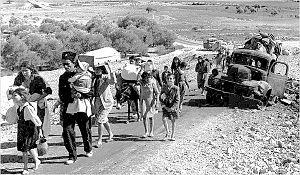
1948 est une année bissextile commençant un jeudi 1er Janvier.
La guerre civile de 1947-1948 en Palestine mandataire se déroule du 30 novembre 1947 au 15 mai 1948, pendant les six derniers mois du mandat britannique sur la Palestine.
La Guerre israélo-arabe de 1948, également nommée Guerre de 1948, Guerre de Palestine de 1948, Guerre d'indépendance ou Guerre de la Libération et al-Naqba fait référence à la guerre qui mena à la fondation de l'État d'Israël et à la naissance du problème des réfugiés palestiniens. Elle marque également le début de l'exode des communautés juives du monde arabe
Les batailles de Latroun sont cinq batailles qui ont opposé Israéliens et Transjordaniens sur les contreforts de Latroun entre les 25 mai et 18 juillet 1948 pendant la première guerre israélo-arabe.
Les réfugiés palestiniens sont les Palestiniens qui ont un statut spécial de réfugié reconnu par l'UNRWA.
La nécropolitique est un néologisme créé par le théoricien du post-colonialisme, politologue et historien camerounais Achille Mbembe. Il fait l’hypothèse que l’expression ultime de la souveraineté réside dans le pouvoir social et politique de décider qui pourra vivre et qui doit mourir.
La guerre israélo-arabe de 1948-1949 commence le 15 mai 1948, au terme du mandat britannique sur la Palestine et après 6 mois de guerre civile entre les populations juives et arabes du pays. Elle se termine avec les différents cessez-le-feu israélo-arabes, conclus entre février et juillet 1949.
al-Tantura était un village de pêcheurs palestiniens situé aux abords du Mont Carmel sur la côté méditerranéenne. À l'origine, il fut construit sur les ruines de l'ancienne cité phénicienne de Dor.
L’exode palestinien de 1948 fait référence à l'exode de la population arabe palestinienne qui se produisit pendant la guerre israélo-arabe de 1948. L'événement reste présent dans la mémoire collective palestinienne en tant que Nakba. Durant cette guerre, entre 700 000 et 750 000 Arabes palestiniens sur les 900 000 qui vivaient dans les territoires qui seront sous contrôle israélien à l'issue de la guerre fuirent ou furent chassés de leurs terres.